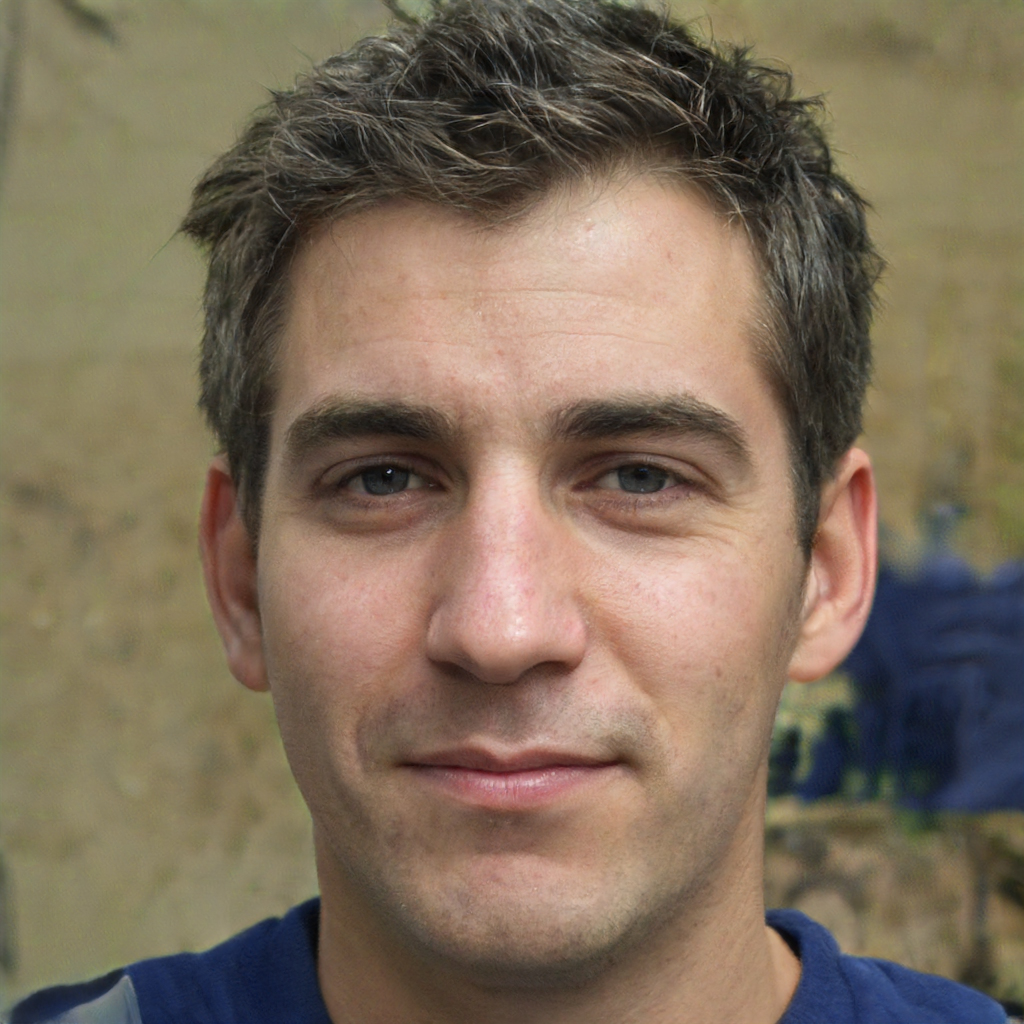
Gender: Male